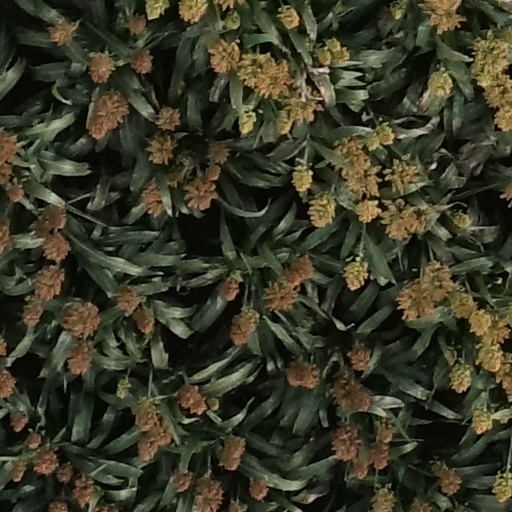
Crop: sorghum